Pavese agnolotti
Also known as:
fr - French: Agnolotti à la pavesane
it - Italian: Agnolotti pavesi
Category: pasta (stuffed pasta)
Cuisine: Italian
Associated cuisines: Italian
Area: Oltrepo Pavese
Countries: Italy
Region: Southern Europe

The dish is a egg-based stuffed pasta served dry or using goose broth.

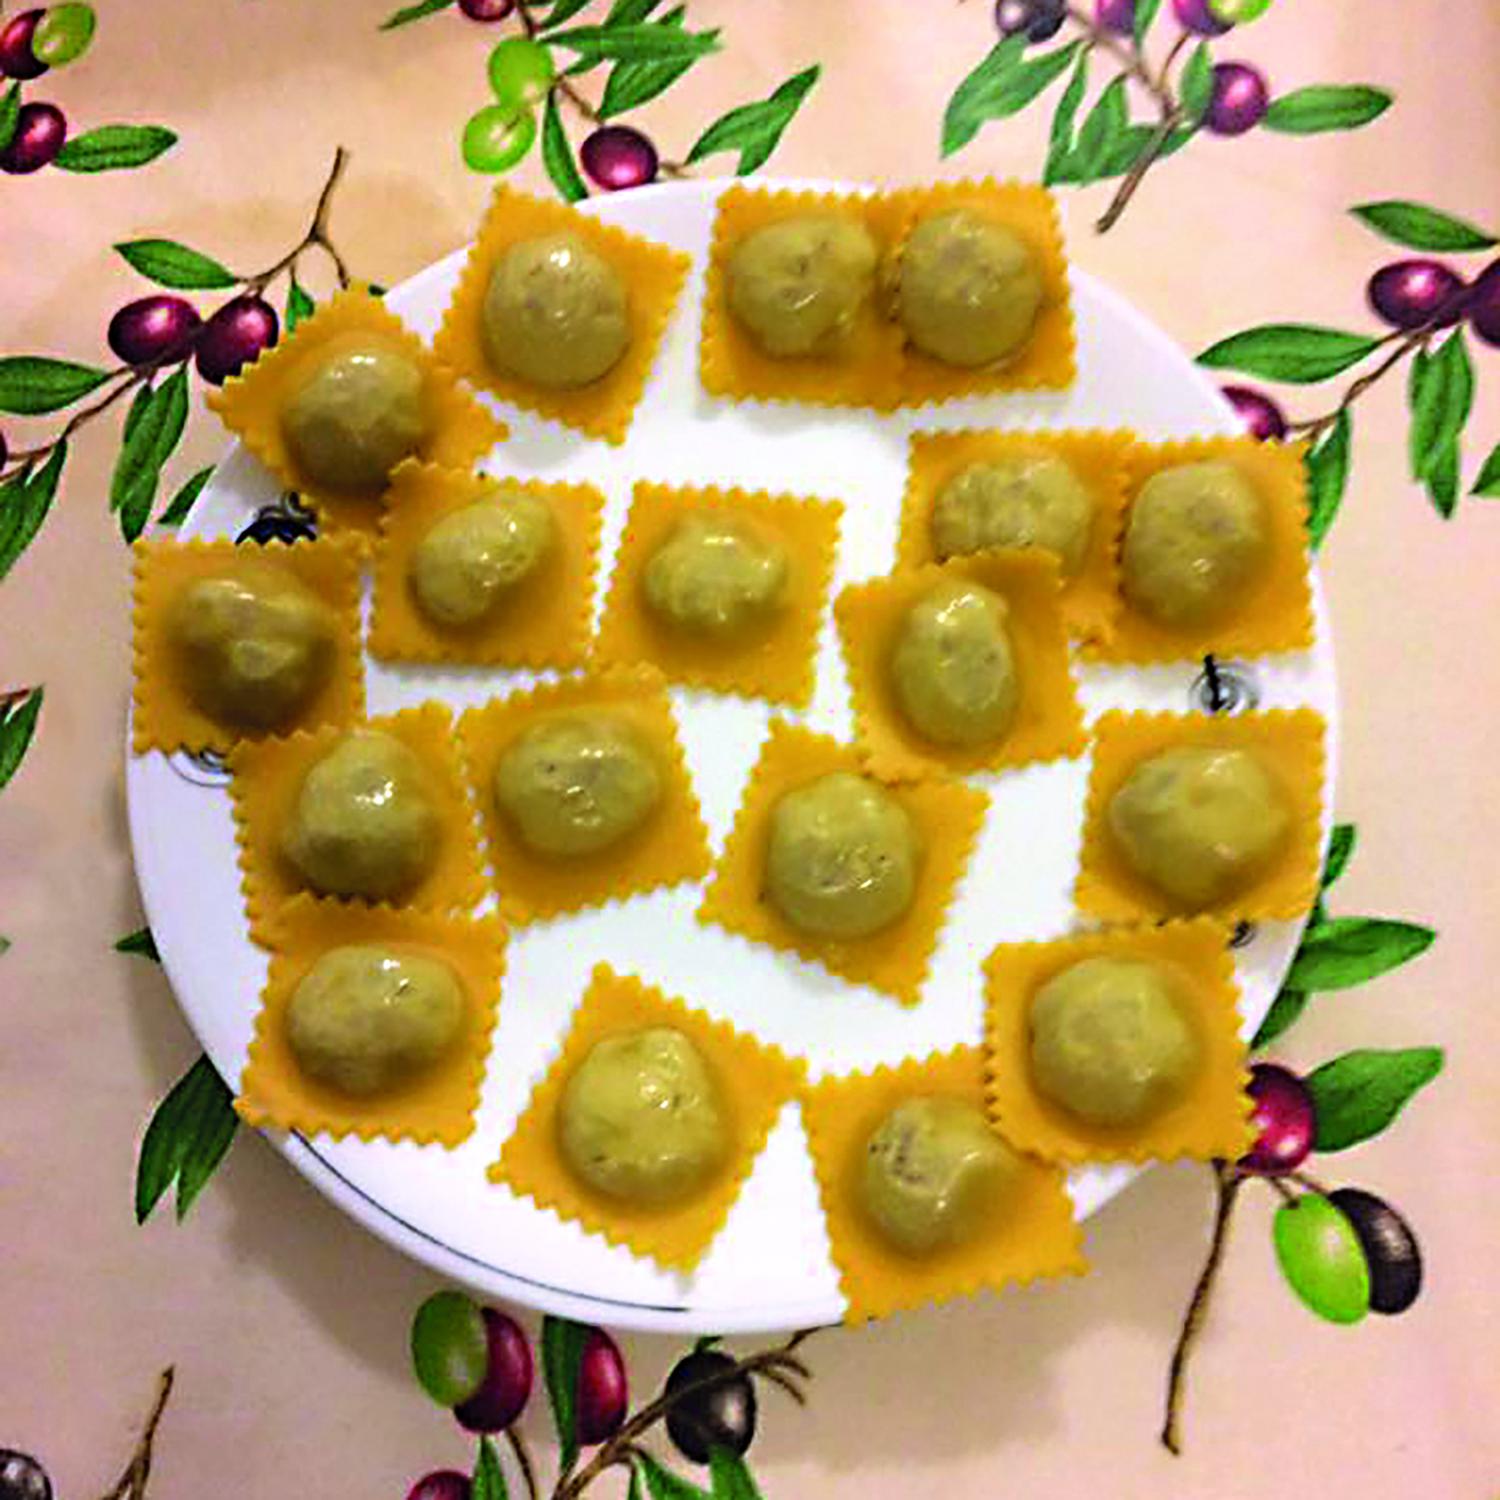
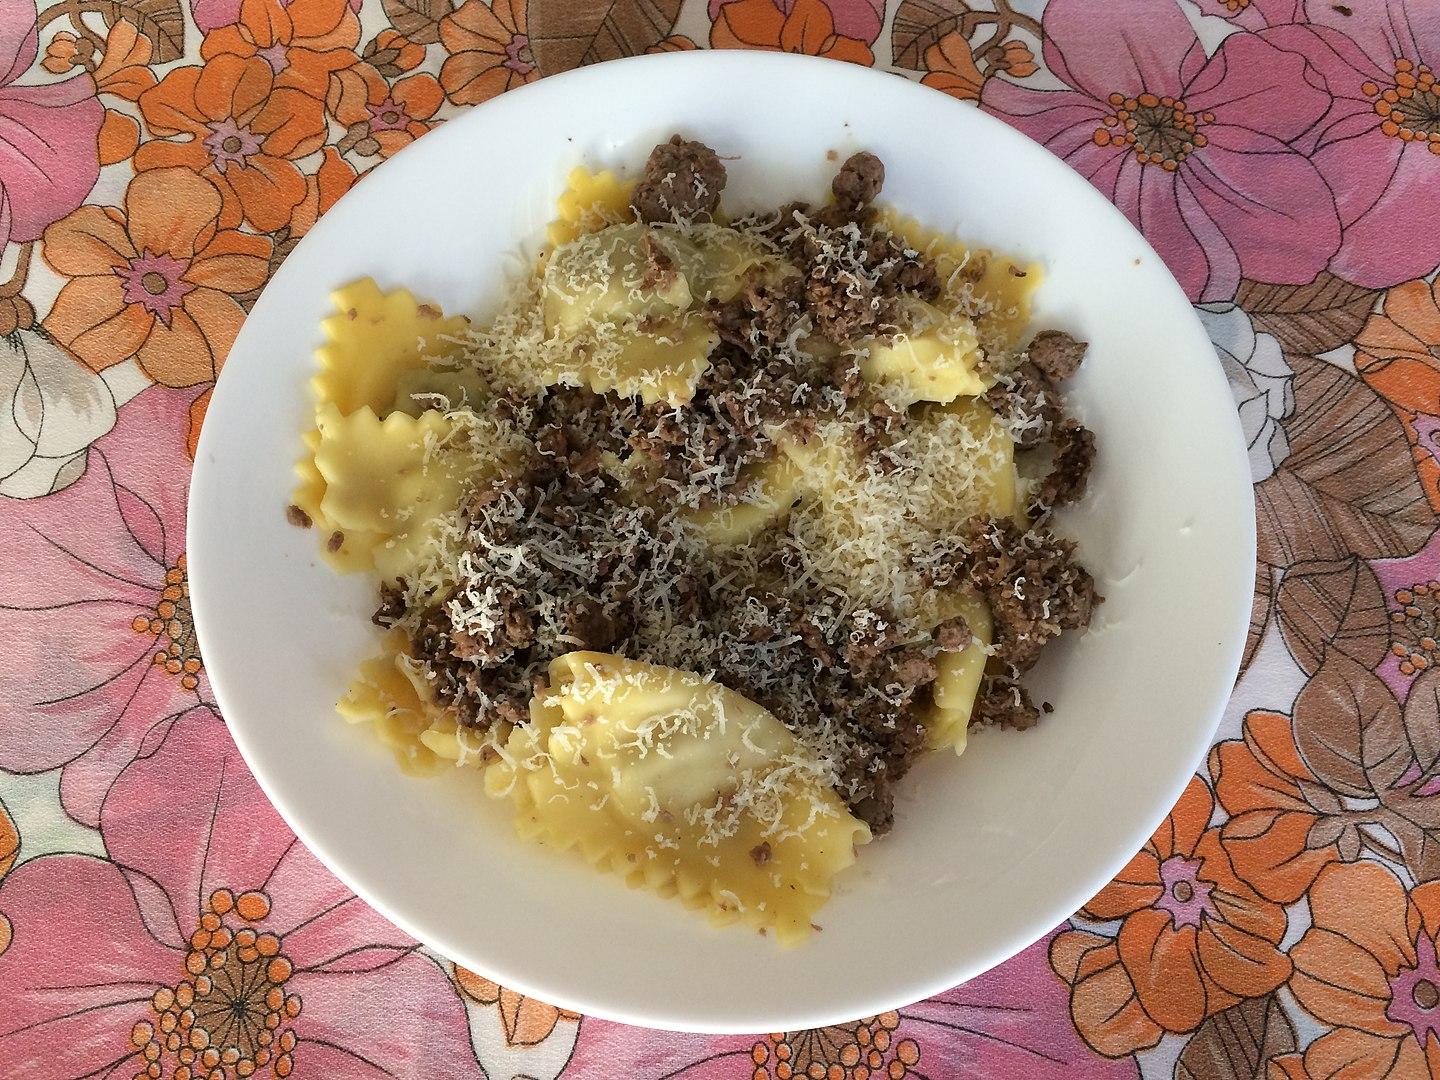
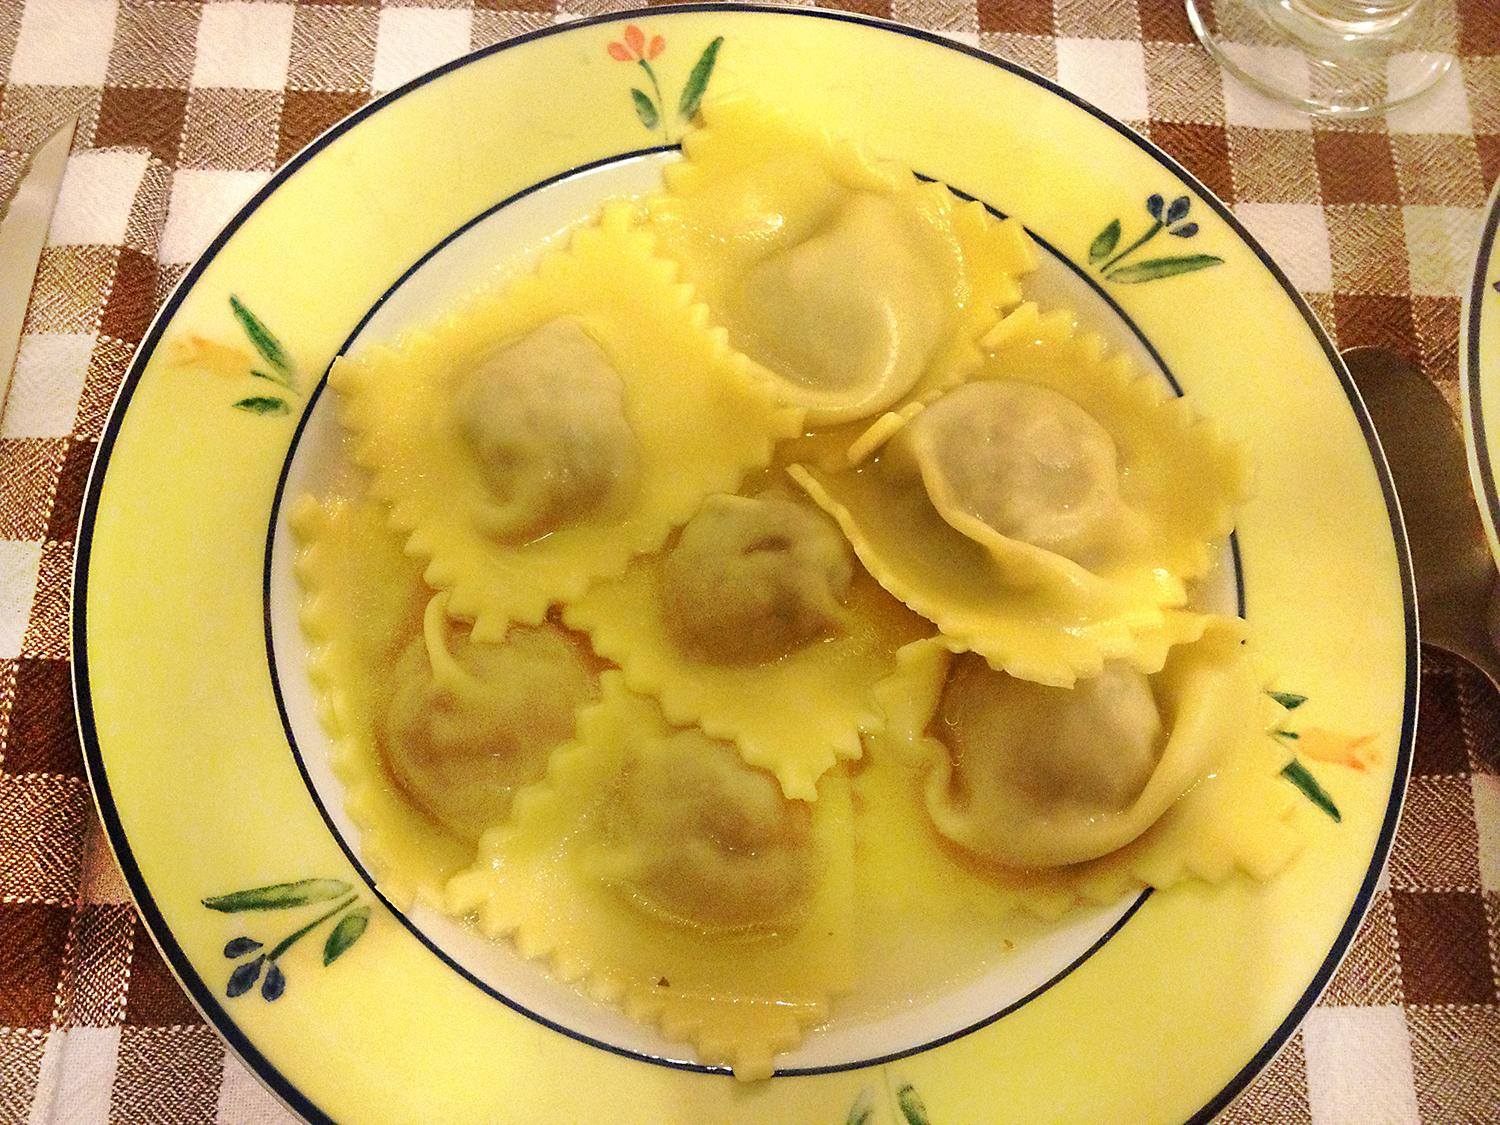
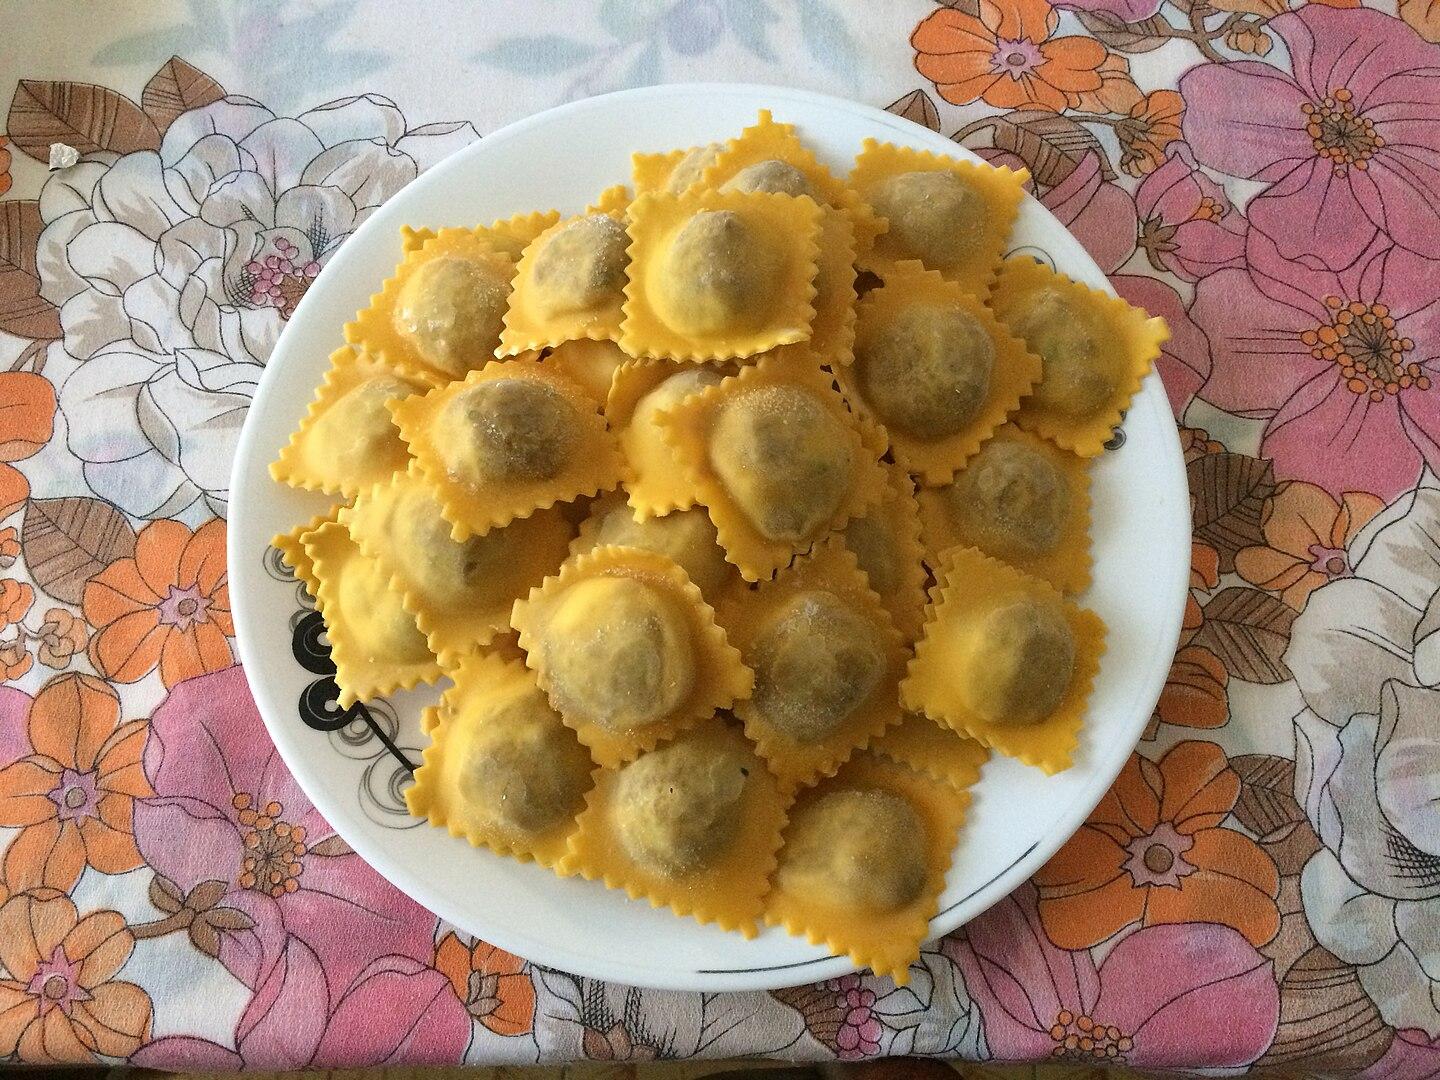